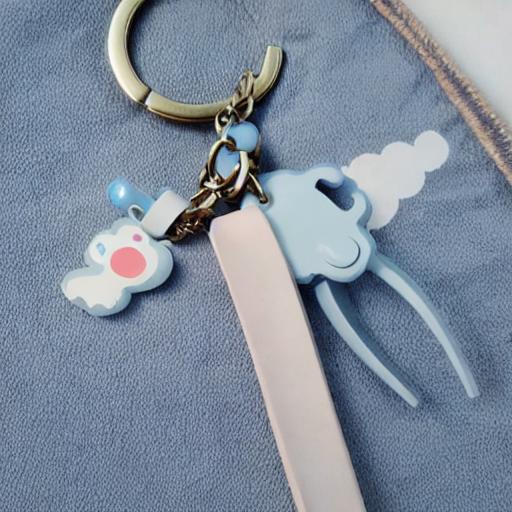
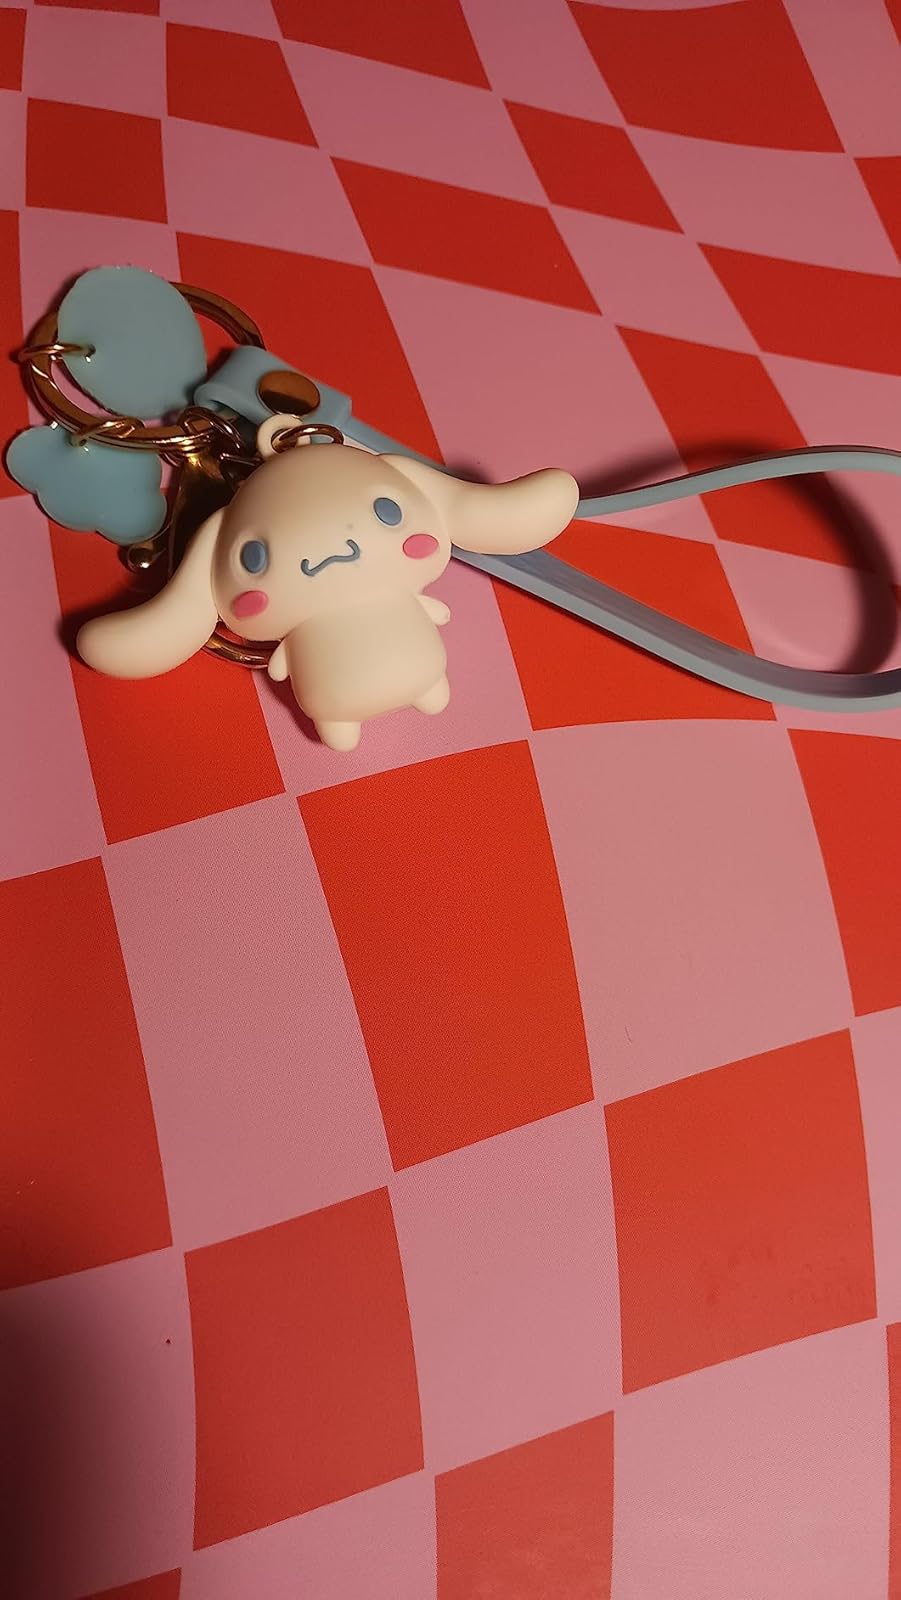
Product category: accessories_keychain
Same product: no